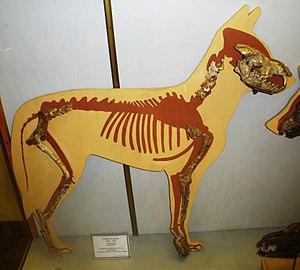
Canis est un genre de mammifères carnivores de la famille des canidés qui regroupe les chiens, les dingos, la plupart des loups, les coyotes et les chacals. Ils sont, comme tous les canidés, pourvu d'un excellent odorat. Leurs pupilles sont rondes.
La liste des espèces d'animaux disparus d'Europe comptabilise les animaux éteints, réintroduits et disparus localement d'Europe du Pliocène à l'Holocène.